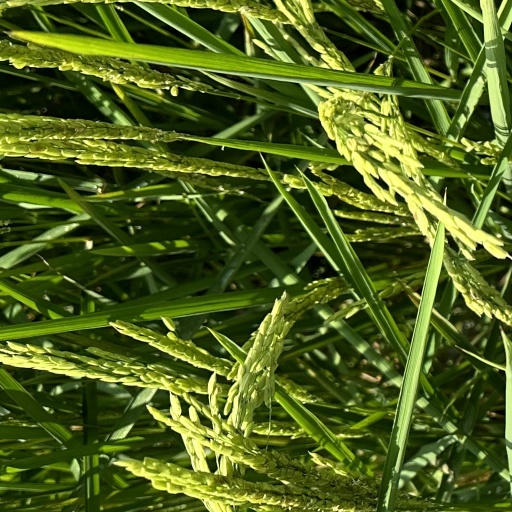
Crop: rice